West Virginia

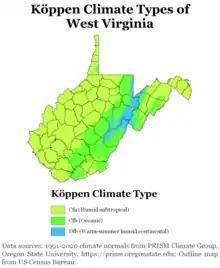
Köppen climate types of West Virginia, using 1991–2020 climate normals

The convention was reconvened on February 12, 1863, and the abolition demand of the federal enabling act was met. The revised constitution was adopted on March 26, 1863, and on April 20, 1863, Lincoln issued a proclamation admitting the state 60 days later on June 20, 1863. Meanwhile, officers for the new state were chosen, while Pierpont moved his pro-Union Virginia capital to Union-occupied Alexandria, where he asserted and exercised jurisdiction over all the remaining Virginia counties within the federal lines.